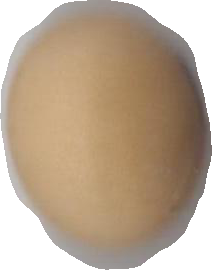
Variety: Anjasmoro